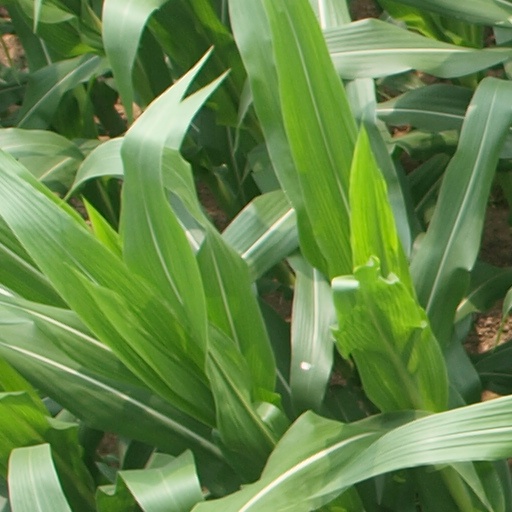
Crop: maize; corn